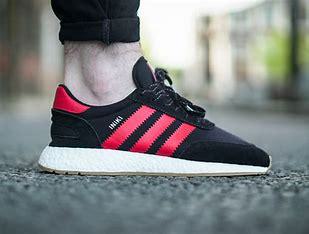
Brand: Adidas
Model: Iniki Runner